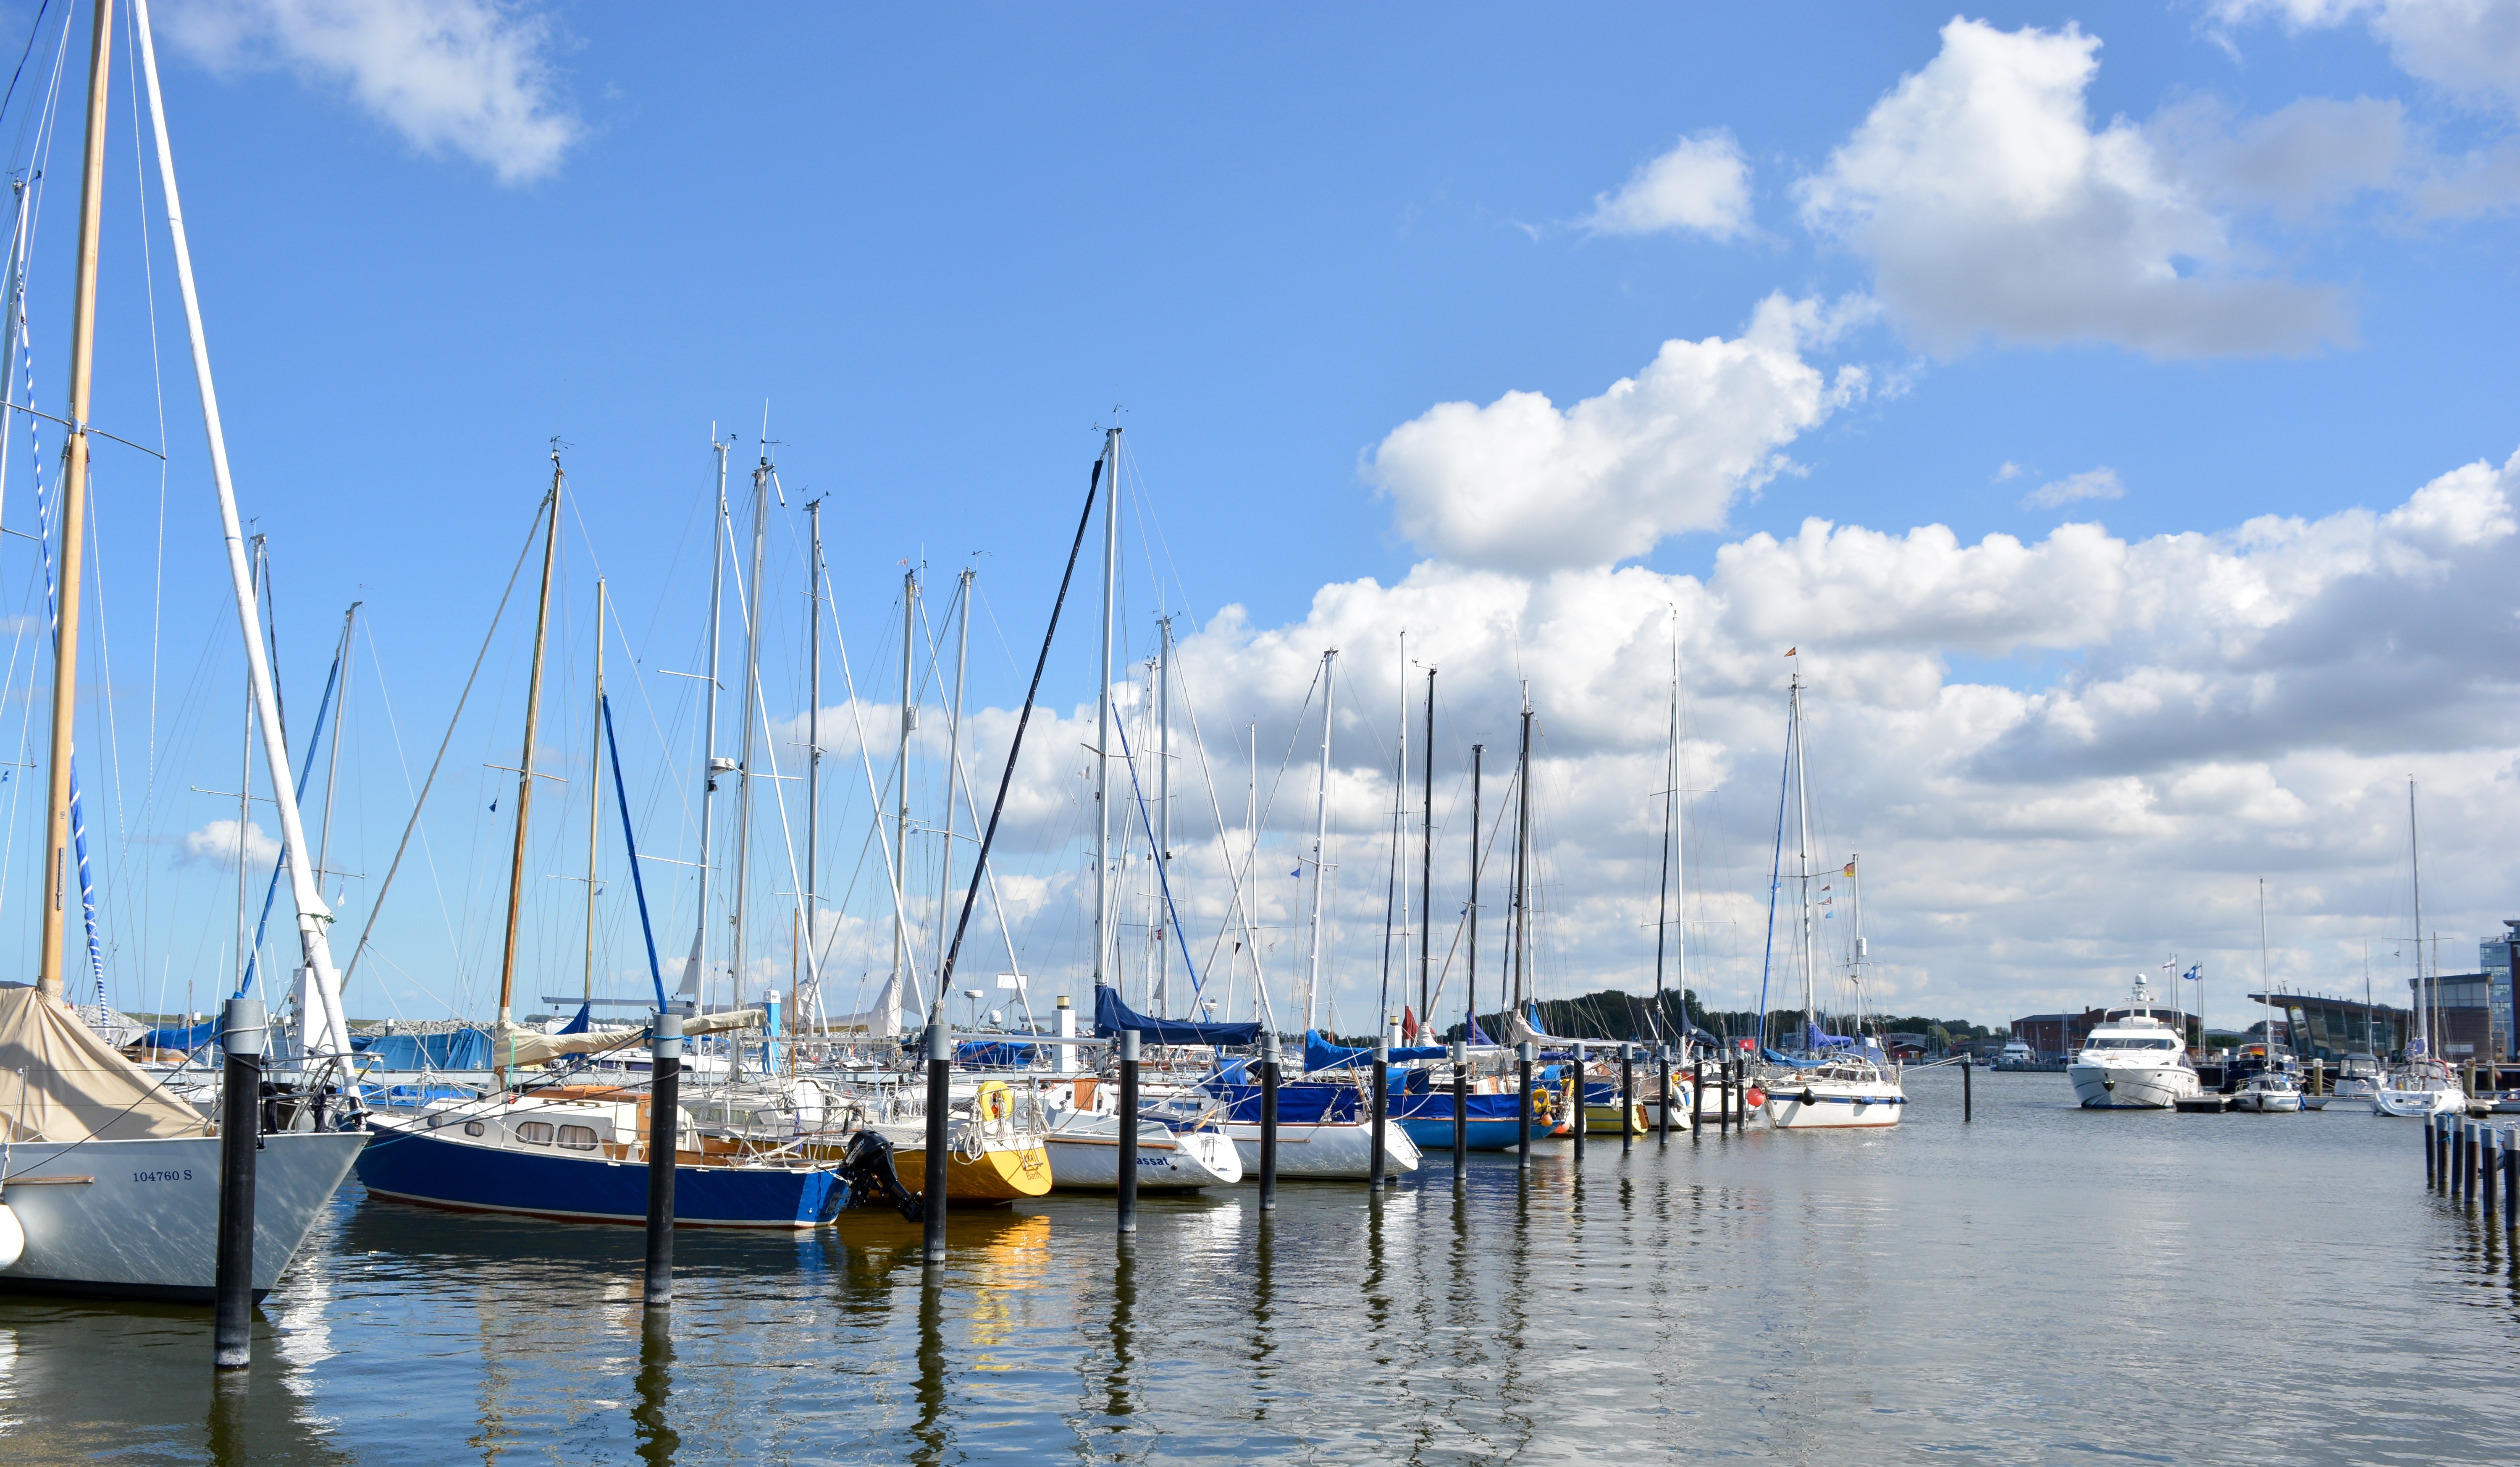
sea, dock, boat, ship, vehicle, mast, sailing, yacht, bay, harbor, marina, port, sailboat, sail, sailing vessel, watercraft, sailing ship, sailing boats